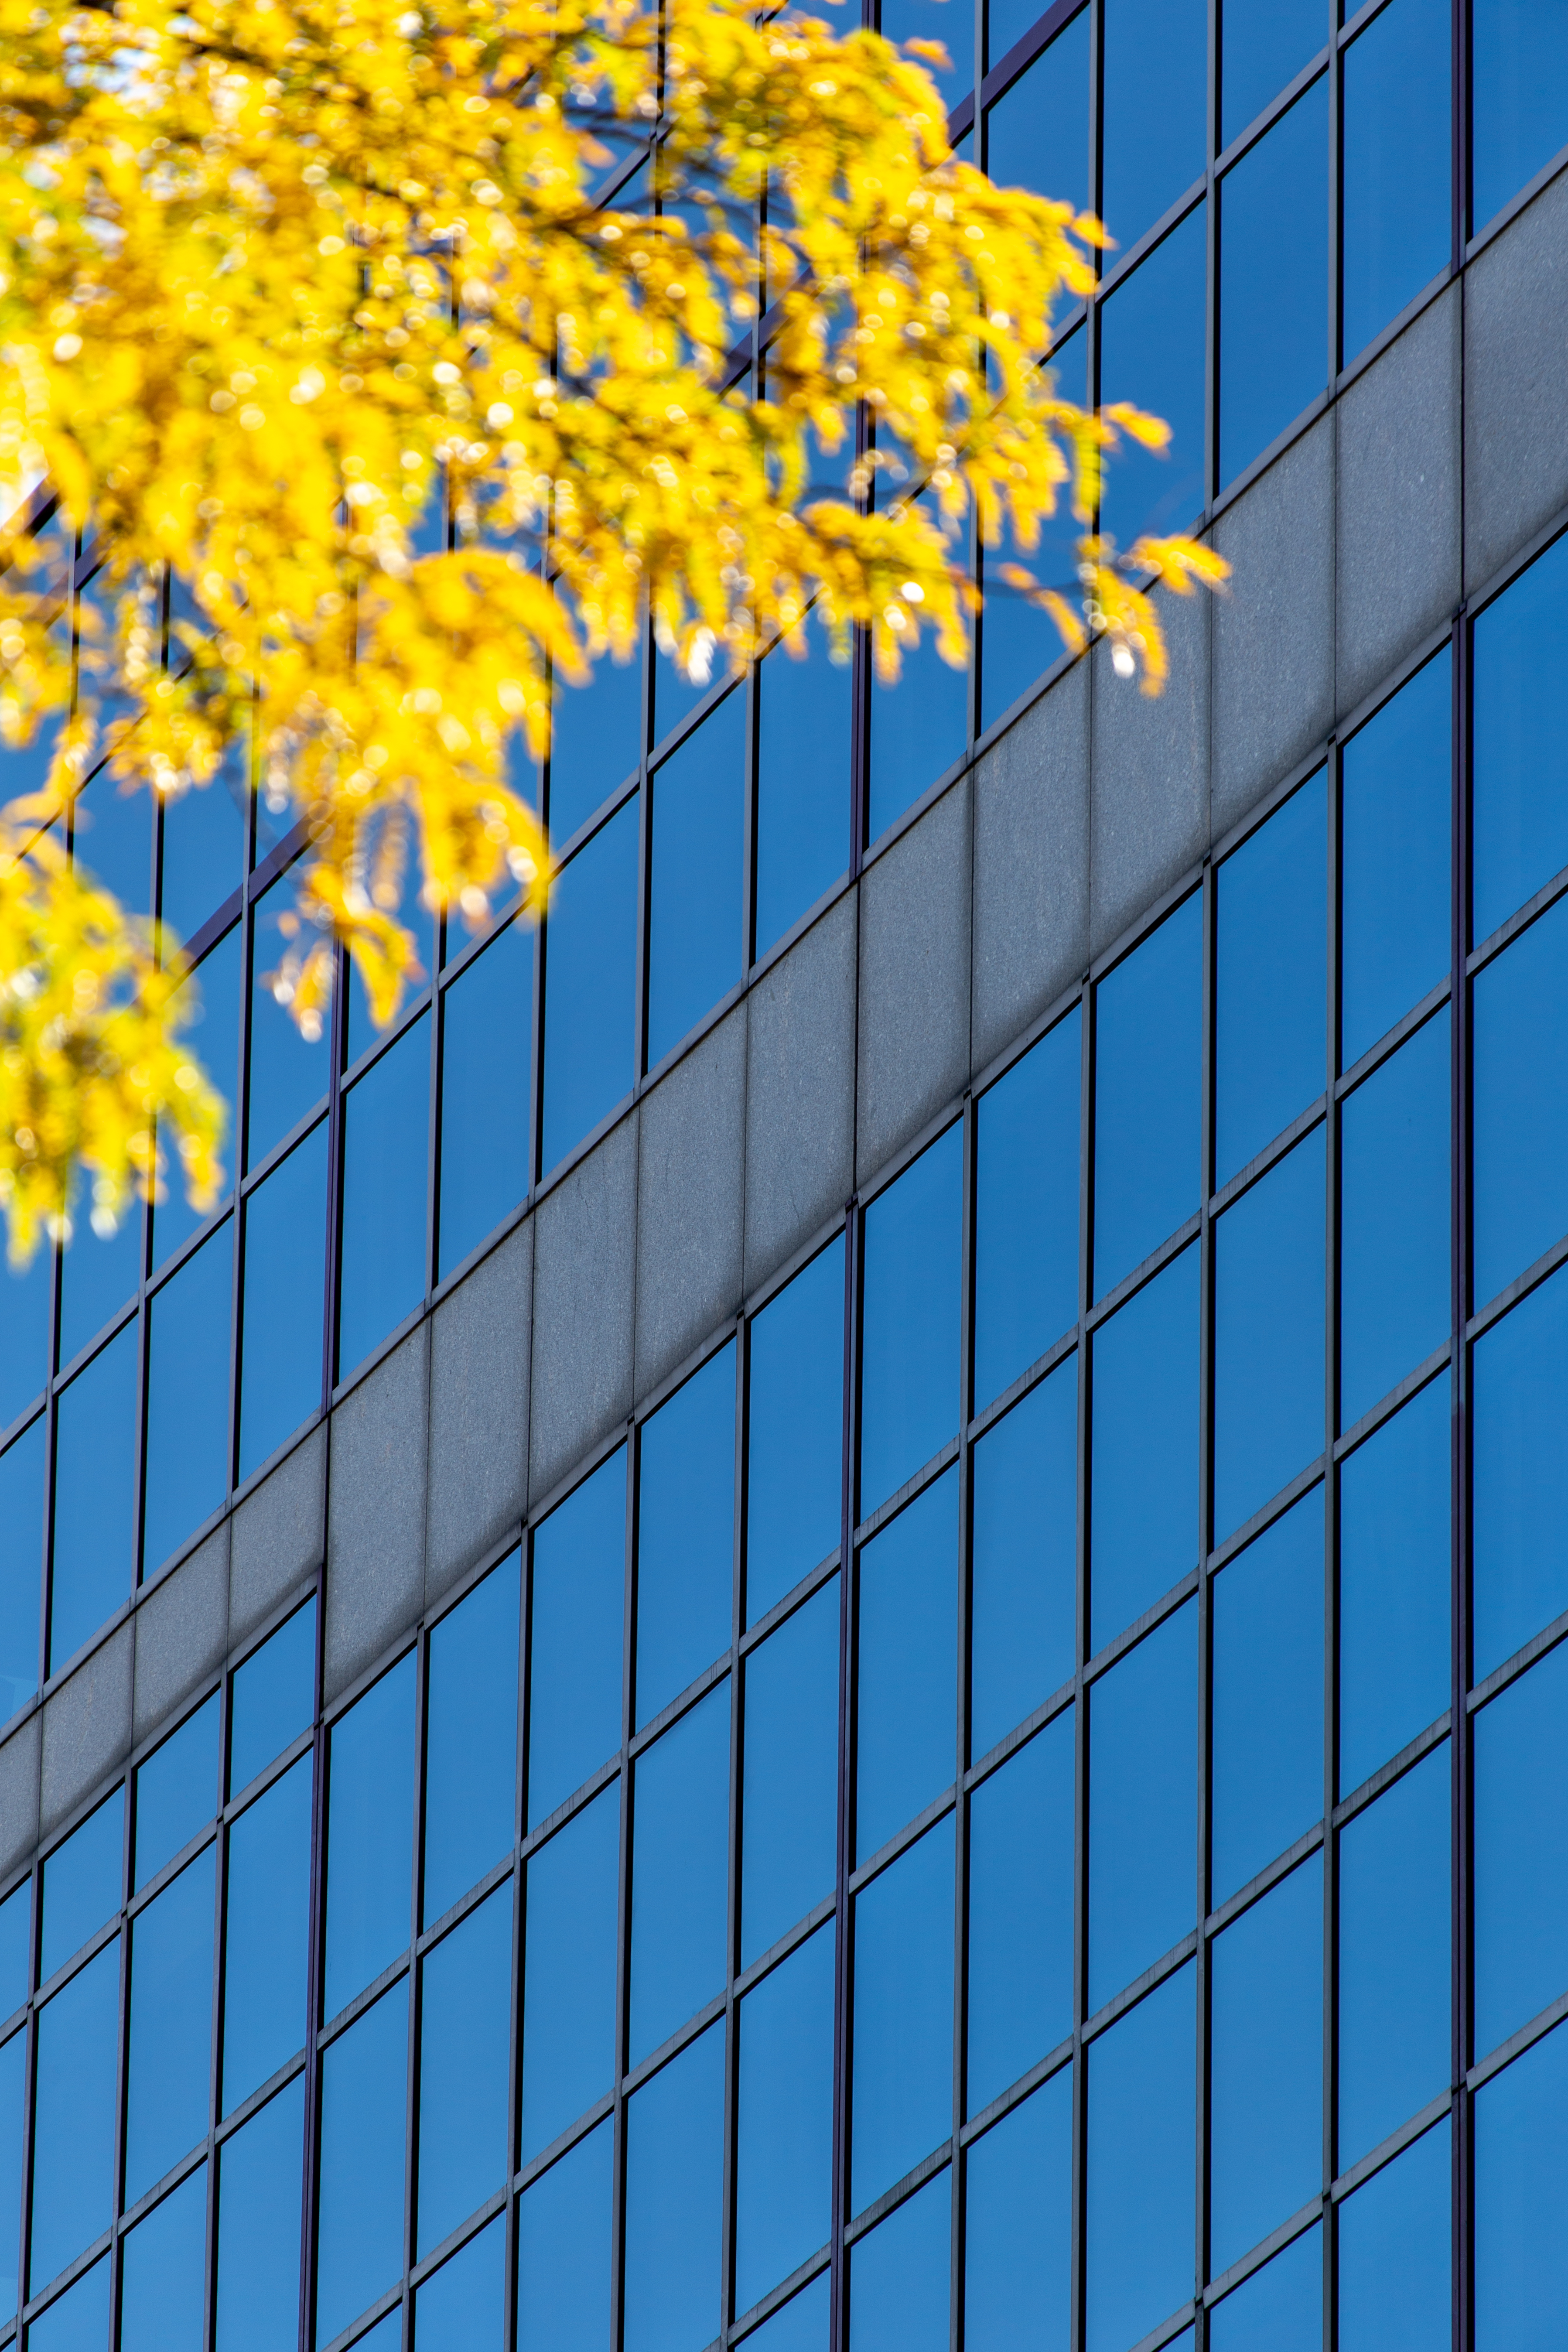
light, azure, window, architecture, yellow, line, building, wall, rectangle, Material property, art, symmetry, facade, Tints and shades, pattern, electric blue, plant, tower block, condominium, font, commercial building, glass, tree, circle, flowering plant, headquarters, reflection, graphics, deciduous, square, window treatment, visual arts, brick, illustration, daylighting, painting, twig, corporate headquarters, number